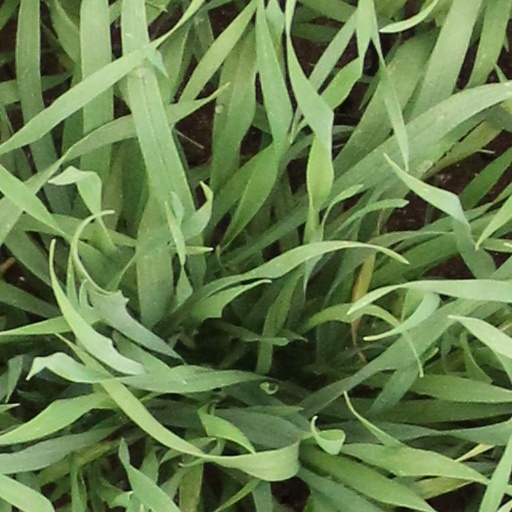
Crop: wheat